Mangona

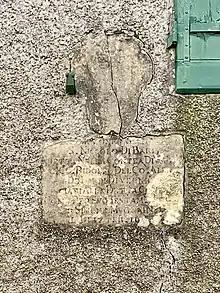
Coat-of-arms of the Bardi di Vernio family. The inscription recalls the donation of the farm by the Count Ridolfo de Bardi di Vernio to the Compagnia di San Niccolò di Bari on February 17, 1607.

Margherita di Nerone, the last descendant of the Alberti di Mangona, sold the county on 14 October 1332 to Pietro di Gualtieri de Bardi (died 1345) for 10,000 gold florins. The power of Pietro soon worried the municipality of Florence, which in 1338 passed a law so that no citizen could buy castles on the edge of the city "and this was done, because those of the house of the Bardi, for their great power and wealth, had in those times bought the castle of Vernio and that of Mangona ... doubting the people of Florence, that they did not mount in pride and overthrow the people, as they did not a long time before." Pietro was the patron of the Bardi di Mangona Chapel in the left transept of the Basilica of Santa Croce in Florence. The frescoes of the "Stories of San Silvestro and Costantino" by the fourteenth-century painter Maso di Banco show the meeting between Pope Sylvester I and Constantine the Great, before the latter's conversion.